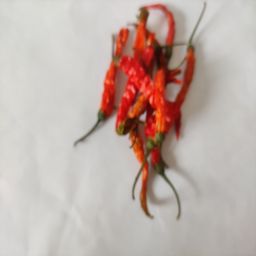
Crop: Chile Pepper
Quality: Dried